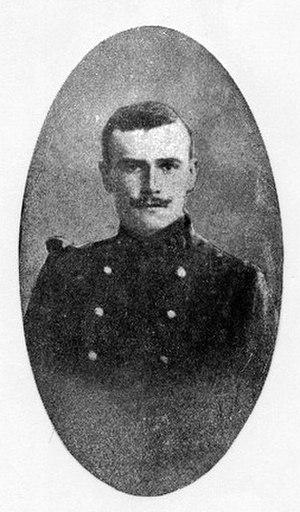
Portrait de Jean de Barrau
La famille de Barrau, anciennement Barrau, est une famille subsistante de la noblesse française, originaire de la province du Rouergue de nos jours le département de l'Aveyron, en France.